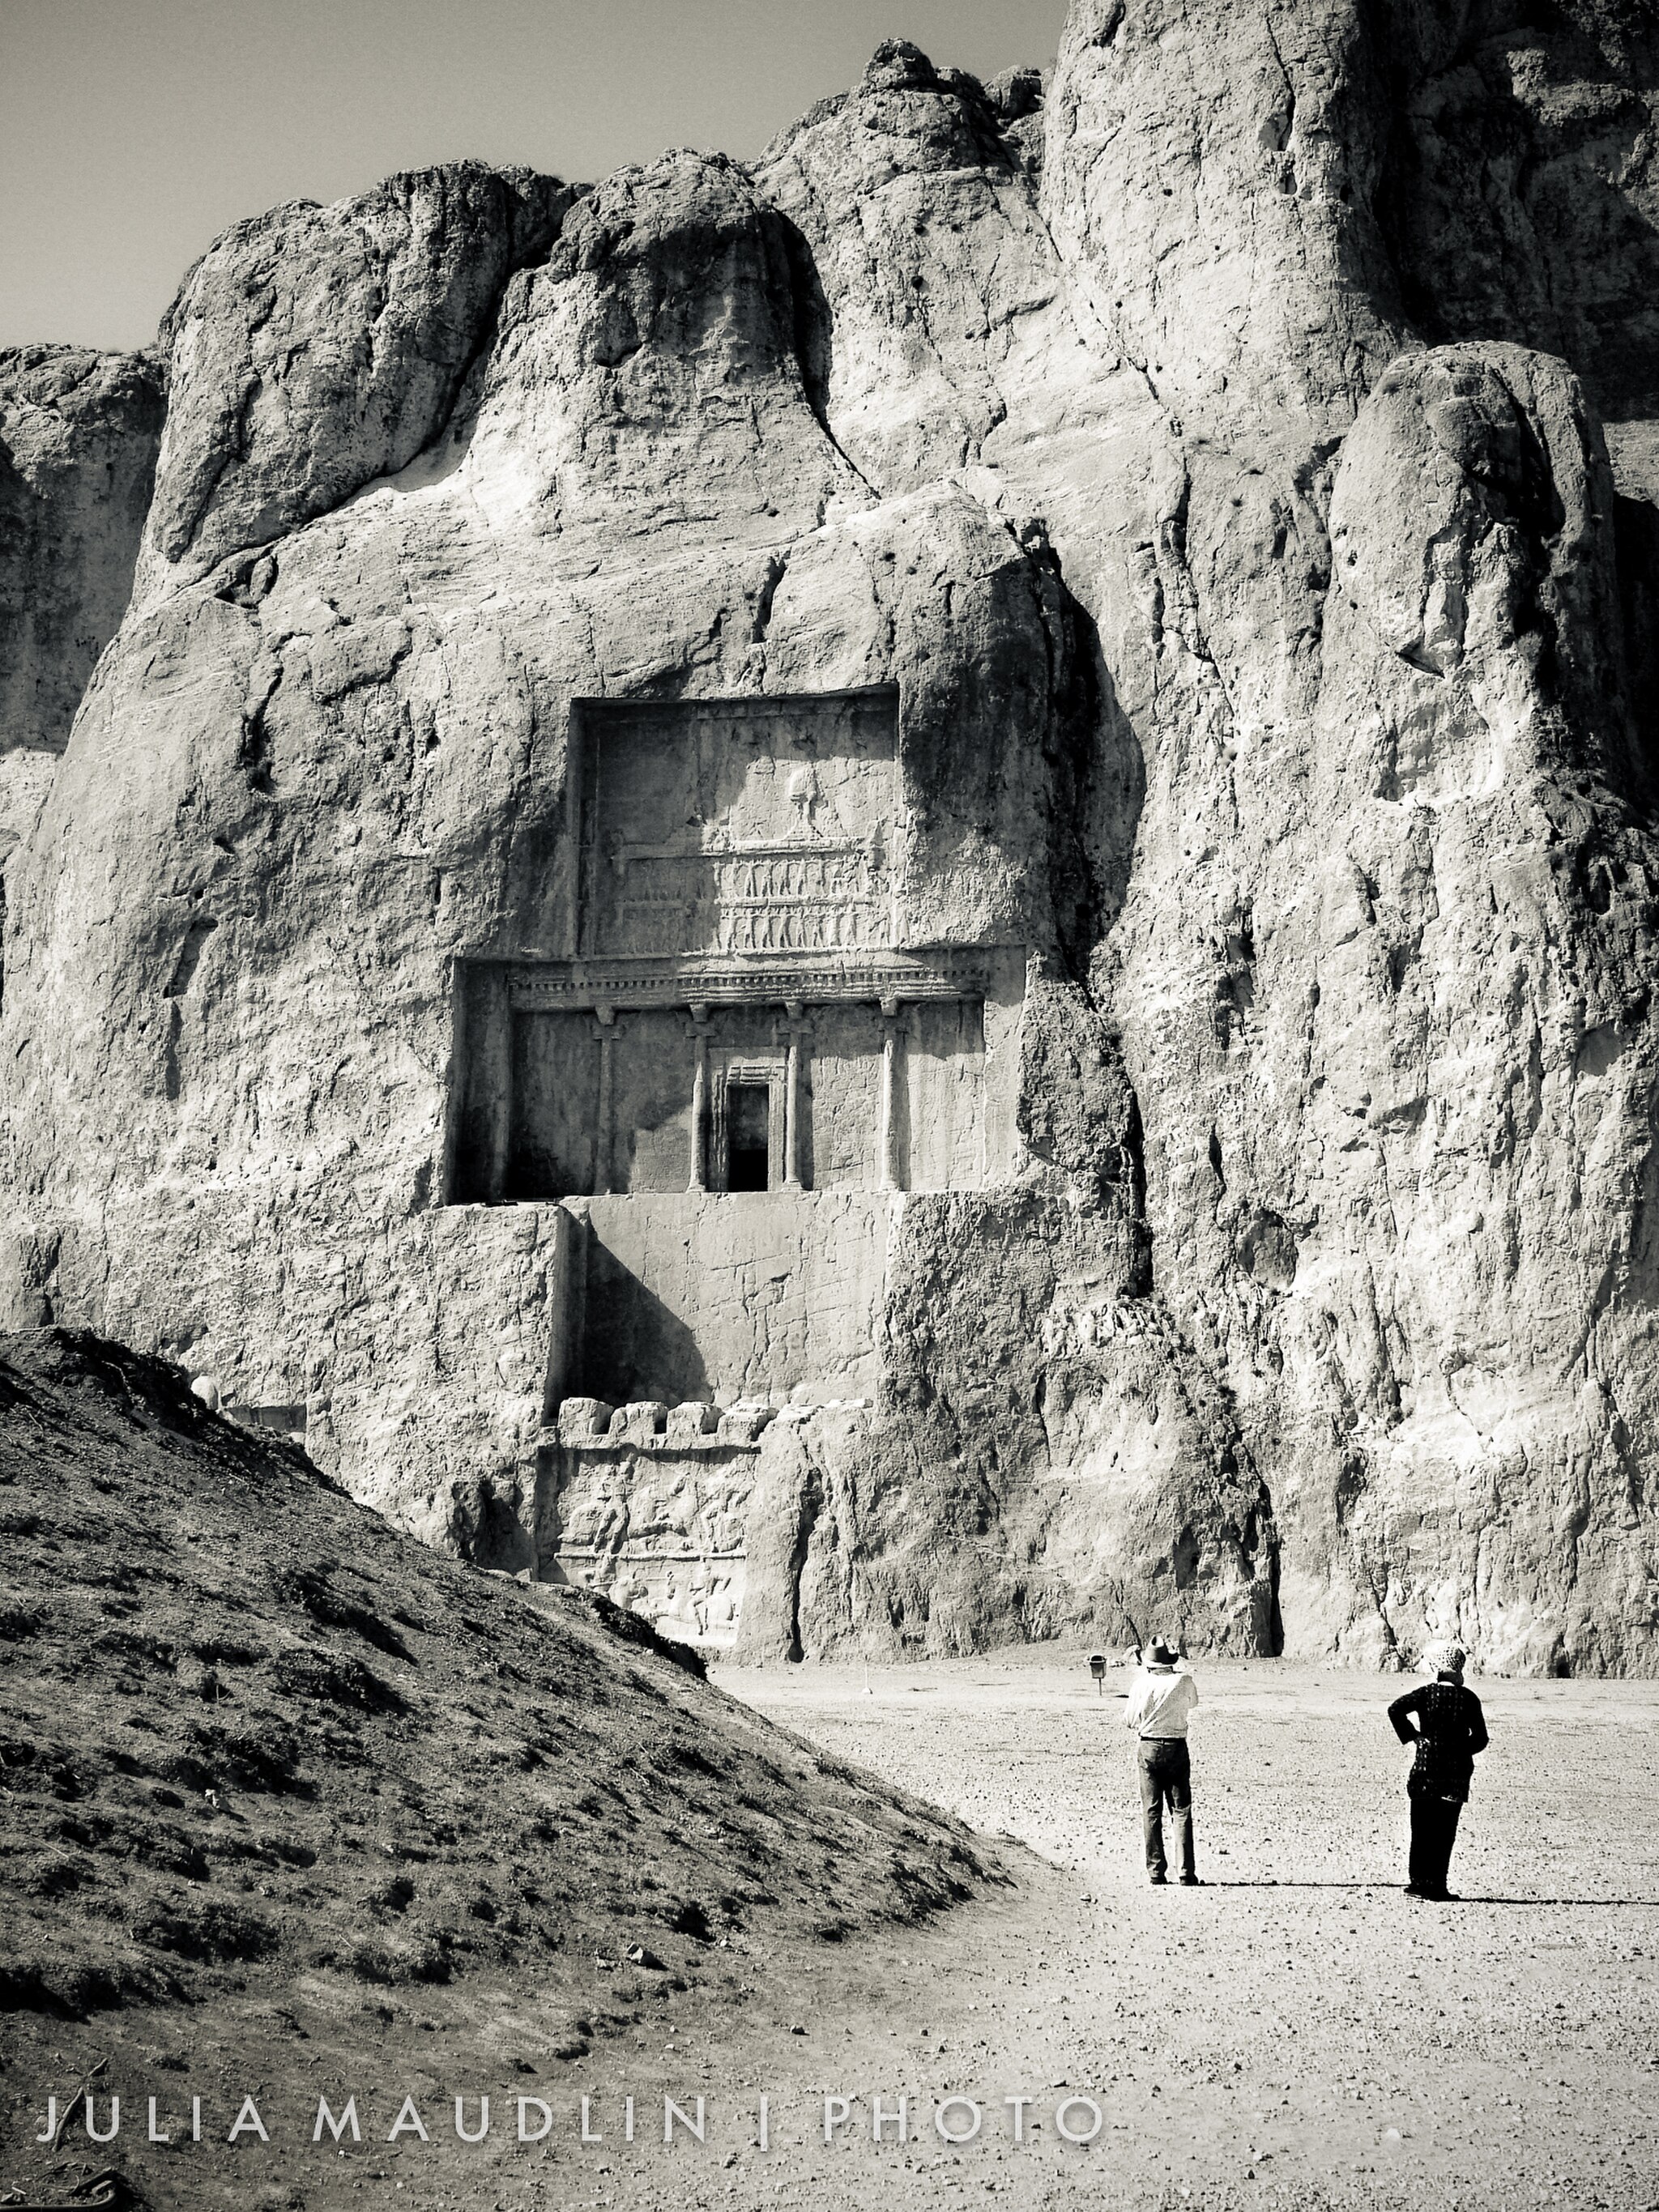
Title: Tomb of Darius the Great, Naqsh-E Rostam, Iran (10059041444)
Description: Tomb of Darius the Great, Naqsh-E Rostam, Iran
Date: 2013-10-02 13:31
Categories: Tomb of Darius I, Flickr images reviewed by FlickreviewR, Photographs by Julia Maudlin